Ammi Phillips

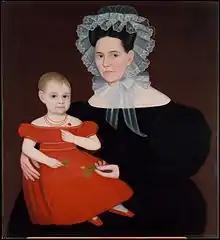
"Mrs. Mayer and Daughter", 1835–1840, Metropolitan Museum of Art

Ammi Phillips (April 24, 1788 – July 11, 1865) was a prolific American itinerant portrait painter active from the mid 1810s to the early 1860s in Connecticut, Massachusetts, and New York. His artwork is identified as folk art, primitive art, provincial art, and itinerant art without consensus among scholars, pointing to the enigmatic nature of his work and life. He is attributed to over eight hundred paintings, although only eleven are signed.